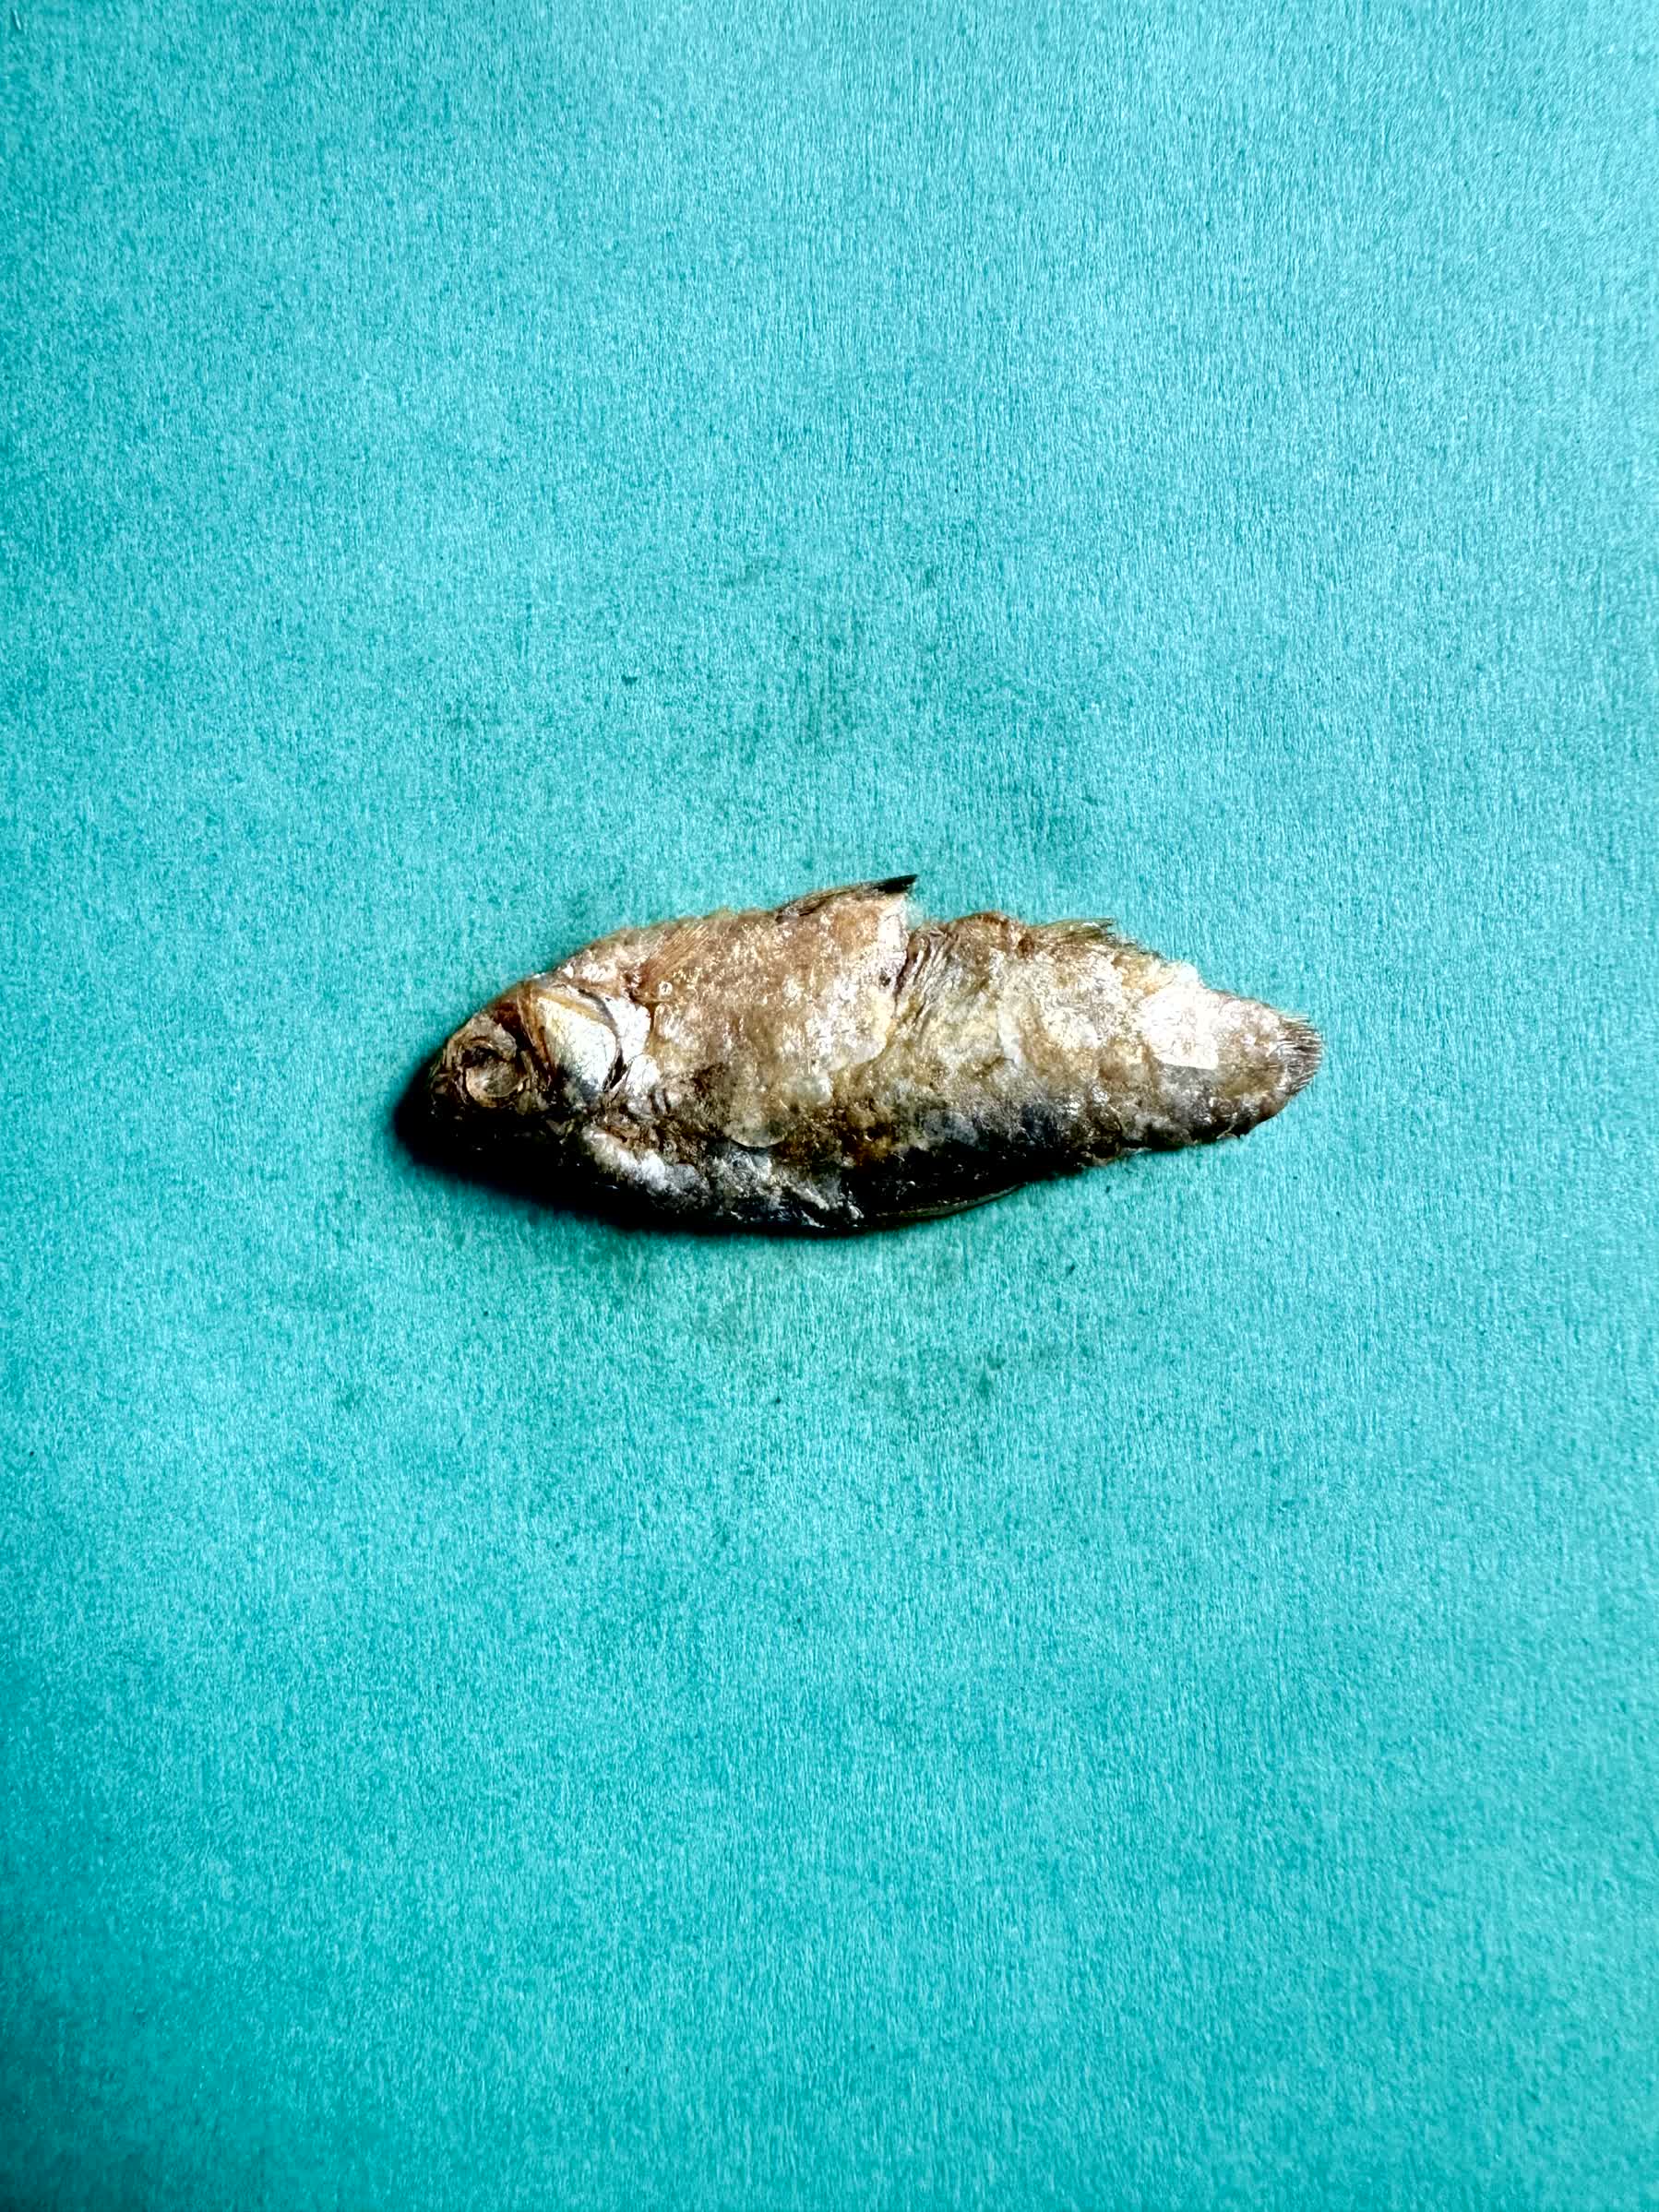
Species: puti chepa